Forden

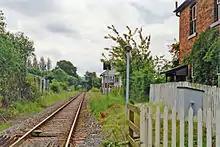
Remains of the station which closed in 1965

The village is represented by Forden United who play at the community centre.